Aurora: The Secret Within

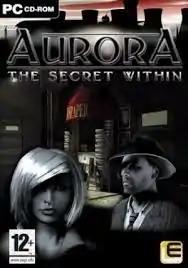

Aurora: The Secret Within is a 2008 adventure game developed by Italian company BluMiAl Studio and published by Lexicon Entertainment.